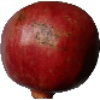
Label: Pomegranate 1